Enos Kagaba

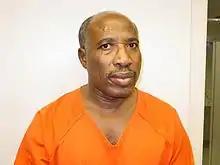

Enos Iragaba Kagaba (born 1954, Kibuye Prefecture) is a Rwandan businessman who, in 2001, was arrested at the Minneapolis-Saint Paul International Airport when he attempted to gain entry into the United States.